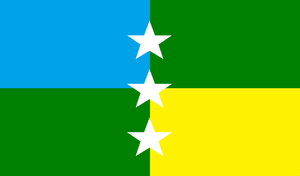
Cuyabeno est un canton d'Équateur situé dans la province de Sucumbíos.
Cet article présente une liste des principales villes d'Équateur jusqu'en 2012.